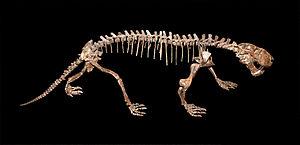
Réplique d'un fossile de Sauroctonus parringtoni (Gorgonopsidae, permien supérieur), récolté dans la vallée de Ruhuhu, en Tanzanie, et exposée dans le Muséum National d'Histoire Naturelle de Karlsruhe, en Allemagne.
Sauroctonus est un genre éteint de synapsides de la famille des gorgonopsidés faisant partie de l'ordre des thérapsides.